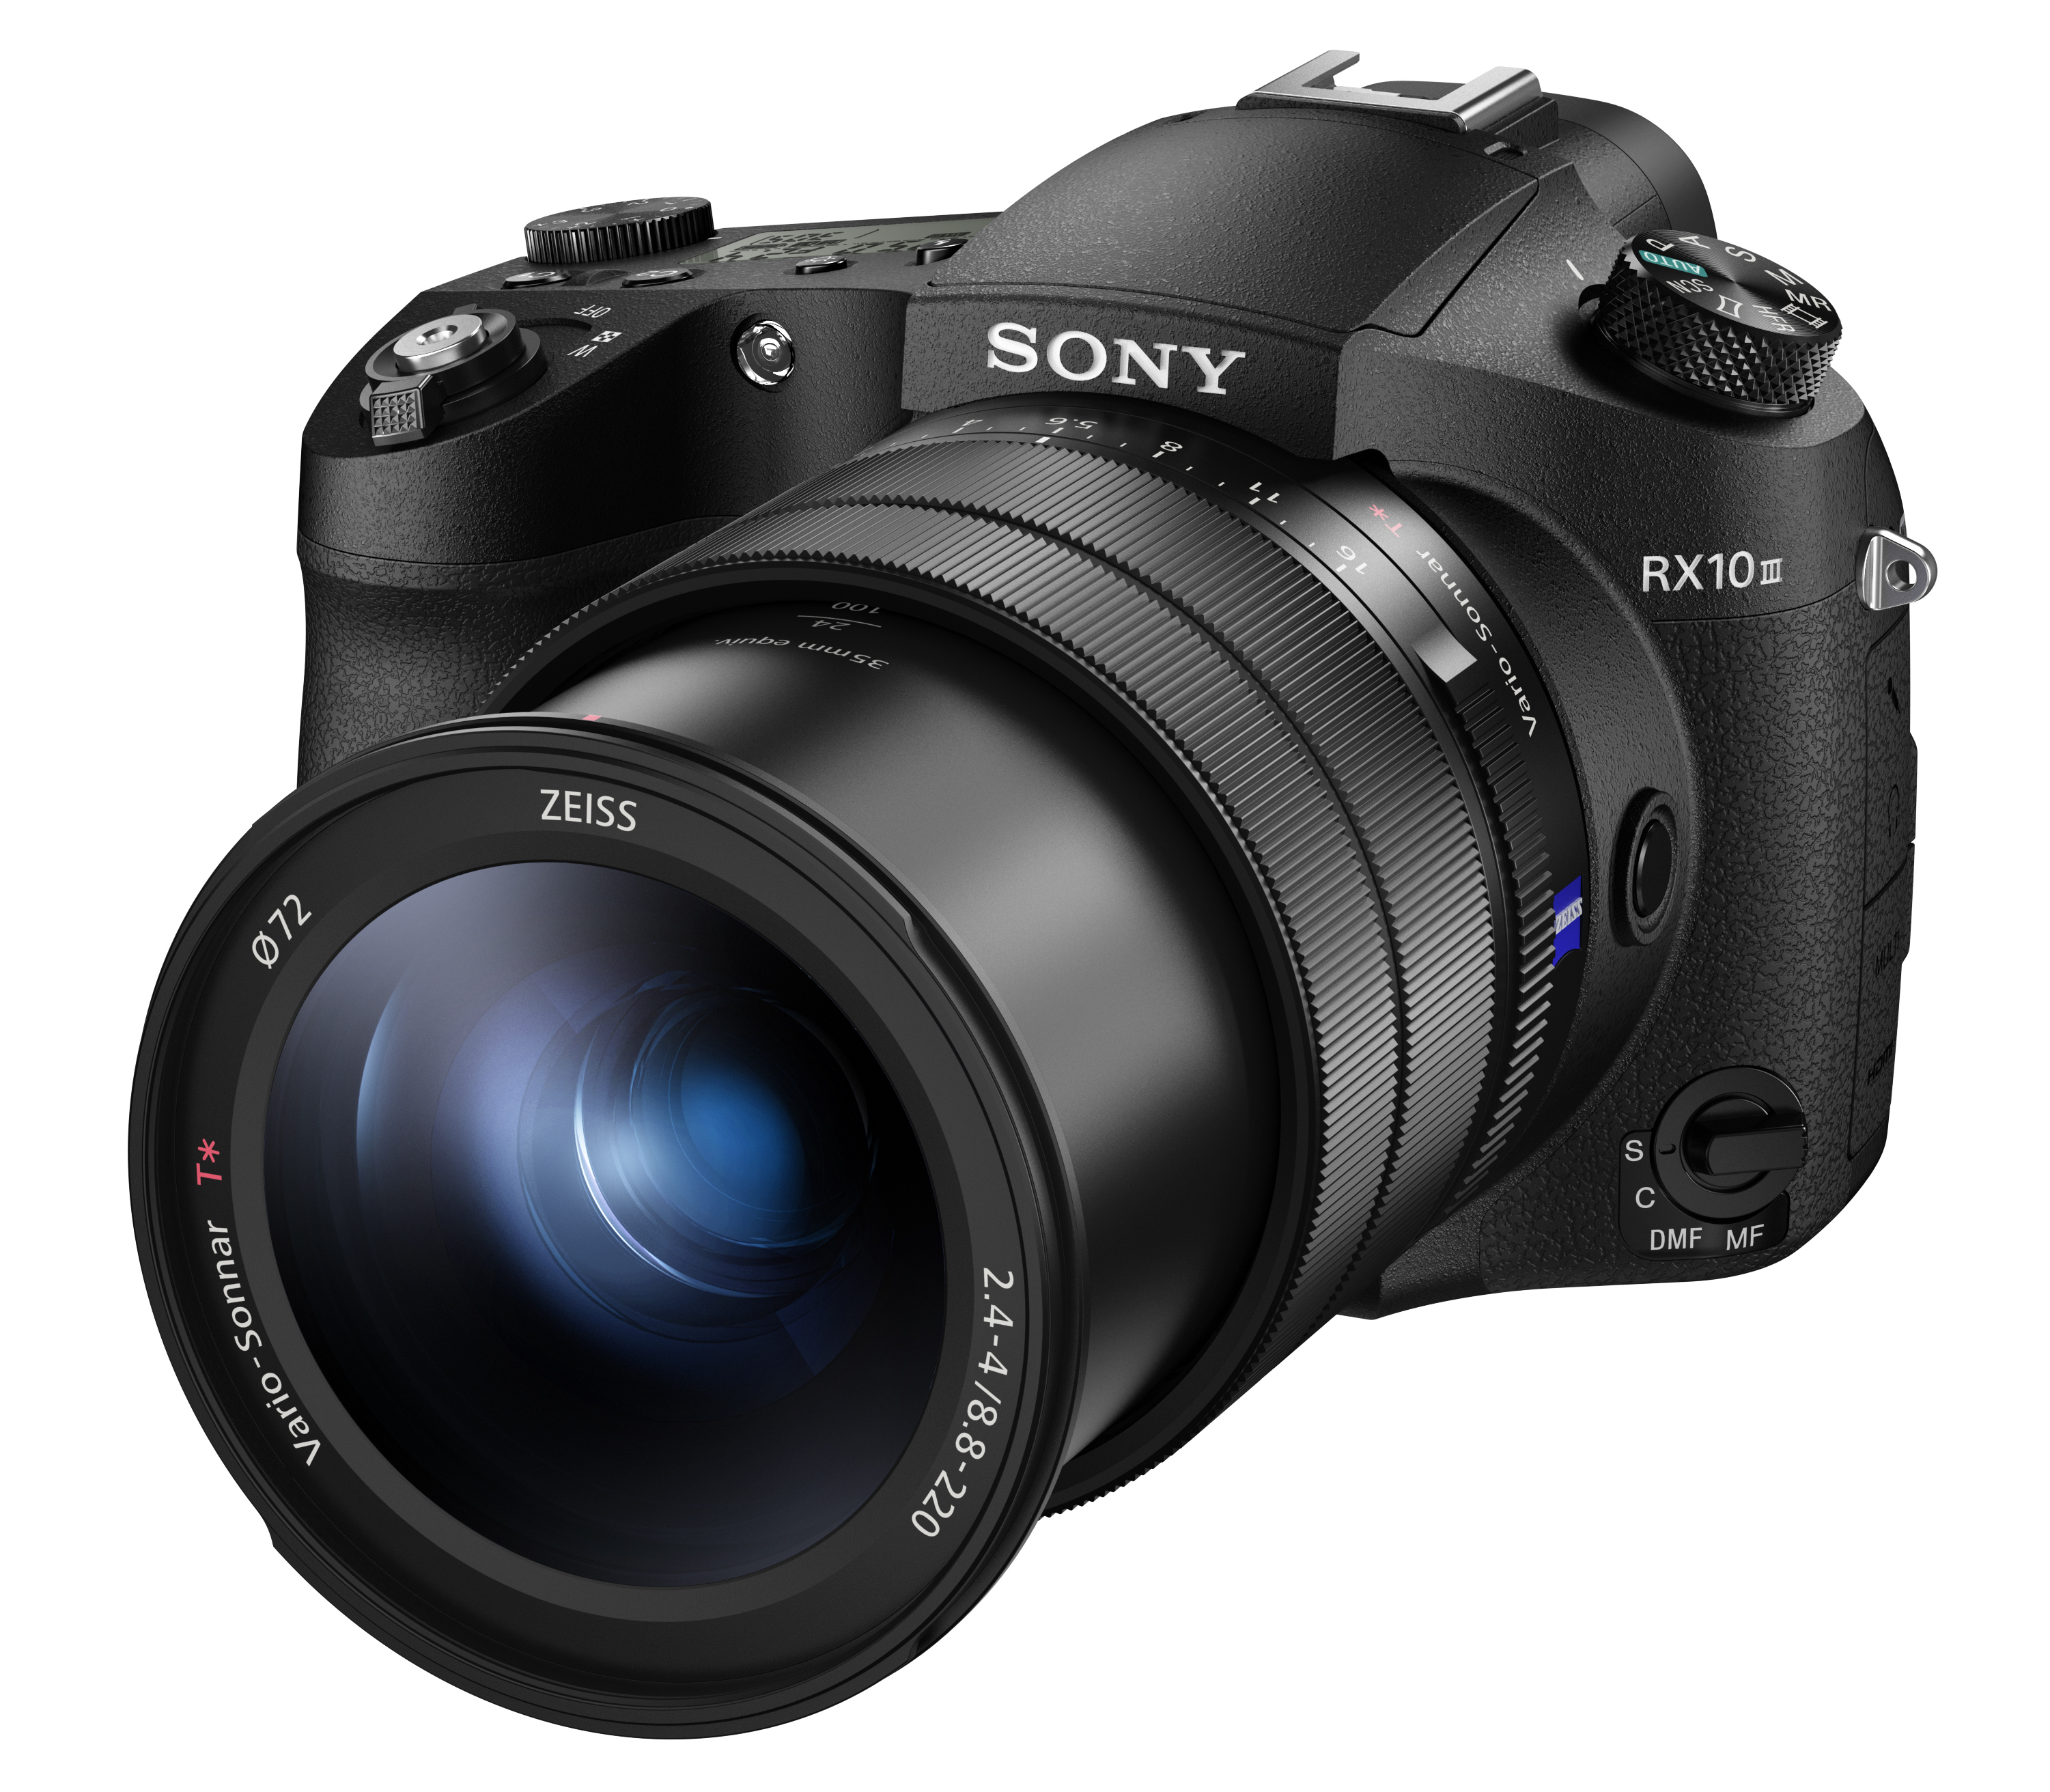
camera, reflex camera, digital camera, camera lens, digital slr, single lens reflex camera, cameras optics, mirrorless interchangeable lens camera